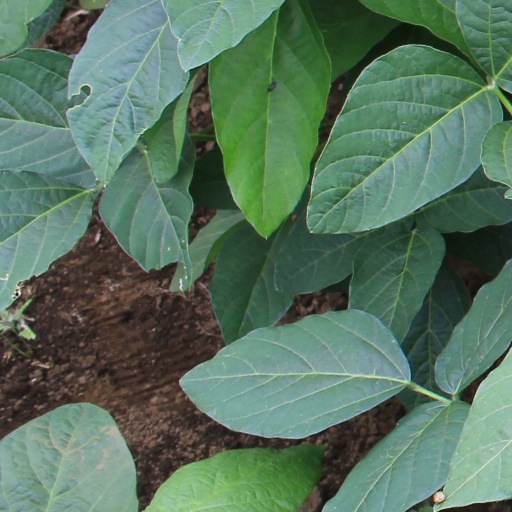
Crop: soybean